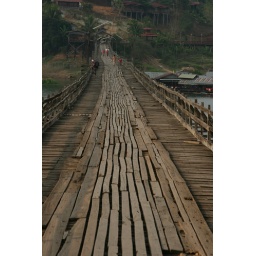
The wooden bridge that spans over Kheuan Khao Laem and connects Sangkhlaburi and the Mon village of Wang Kha.